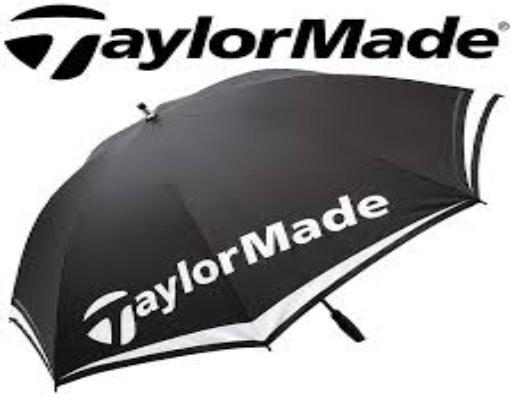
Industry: Sports